Jennie Florella Holmes

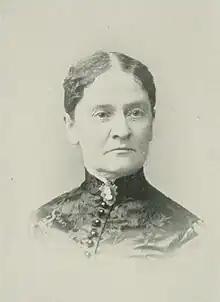
Photo portrait from "A Woman of the Century"

Jennie Florella Holmes (Hurd; February 26, 1842 – March 20, 1892) was an American temperance activist and suffragist. She served as Chair of the Executive Committee of the Nebraska State Suffrage Society and President of the Nebraska State Woman's Christian Temperance Union (WCTU).